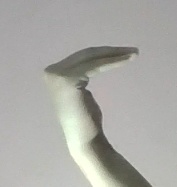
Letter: haa